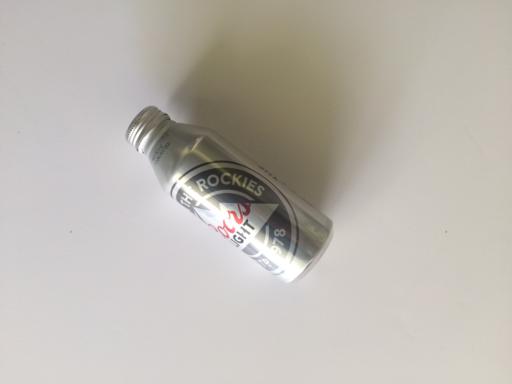
Waste category: metal